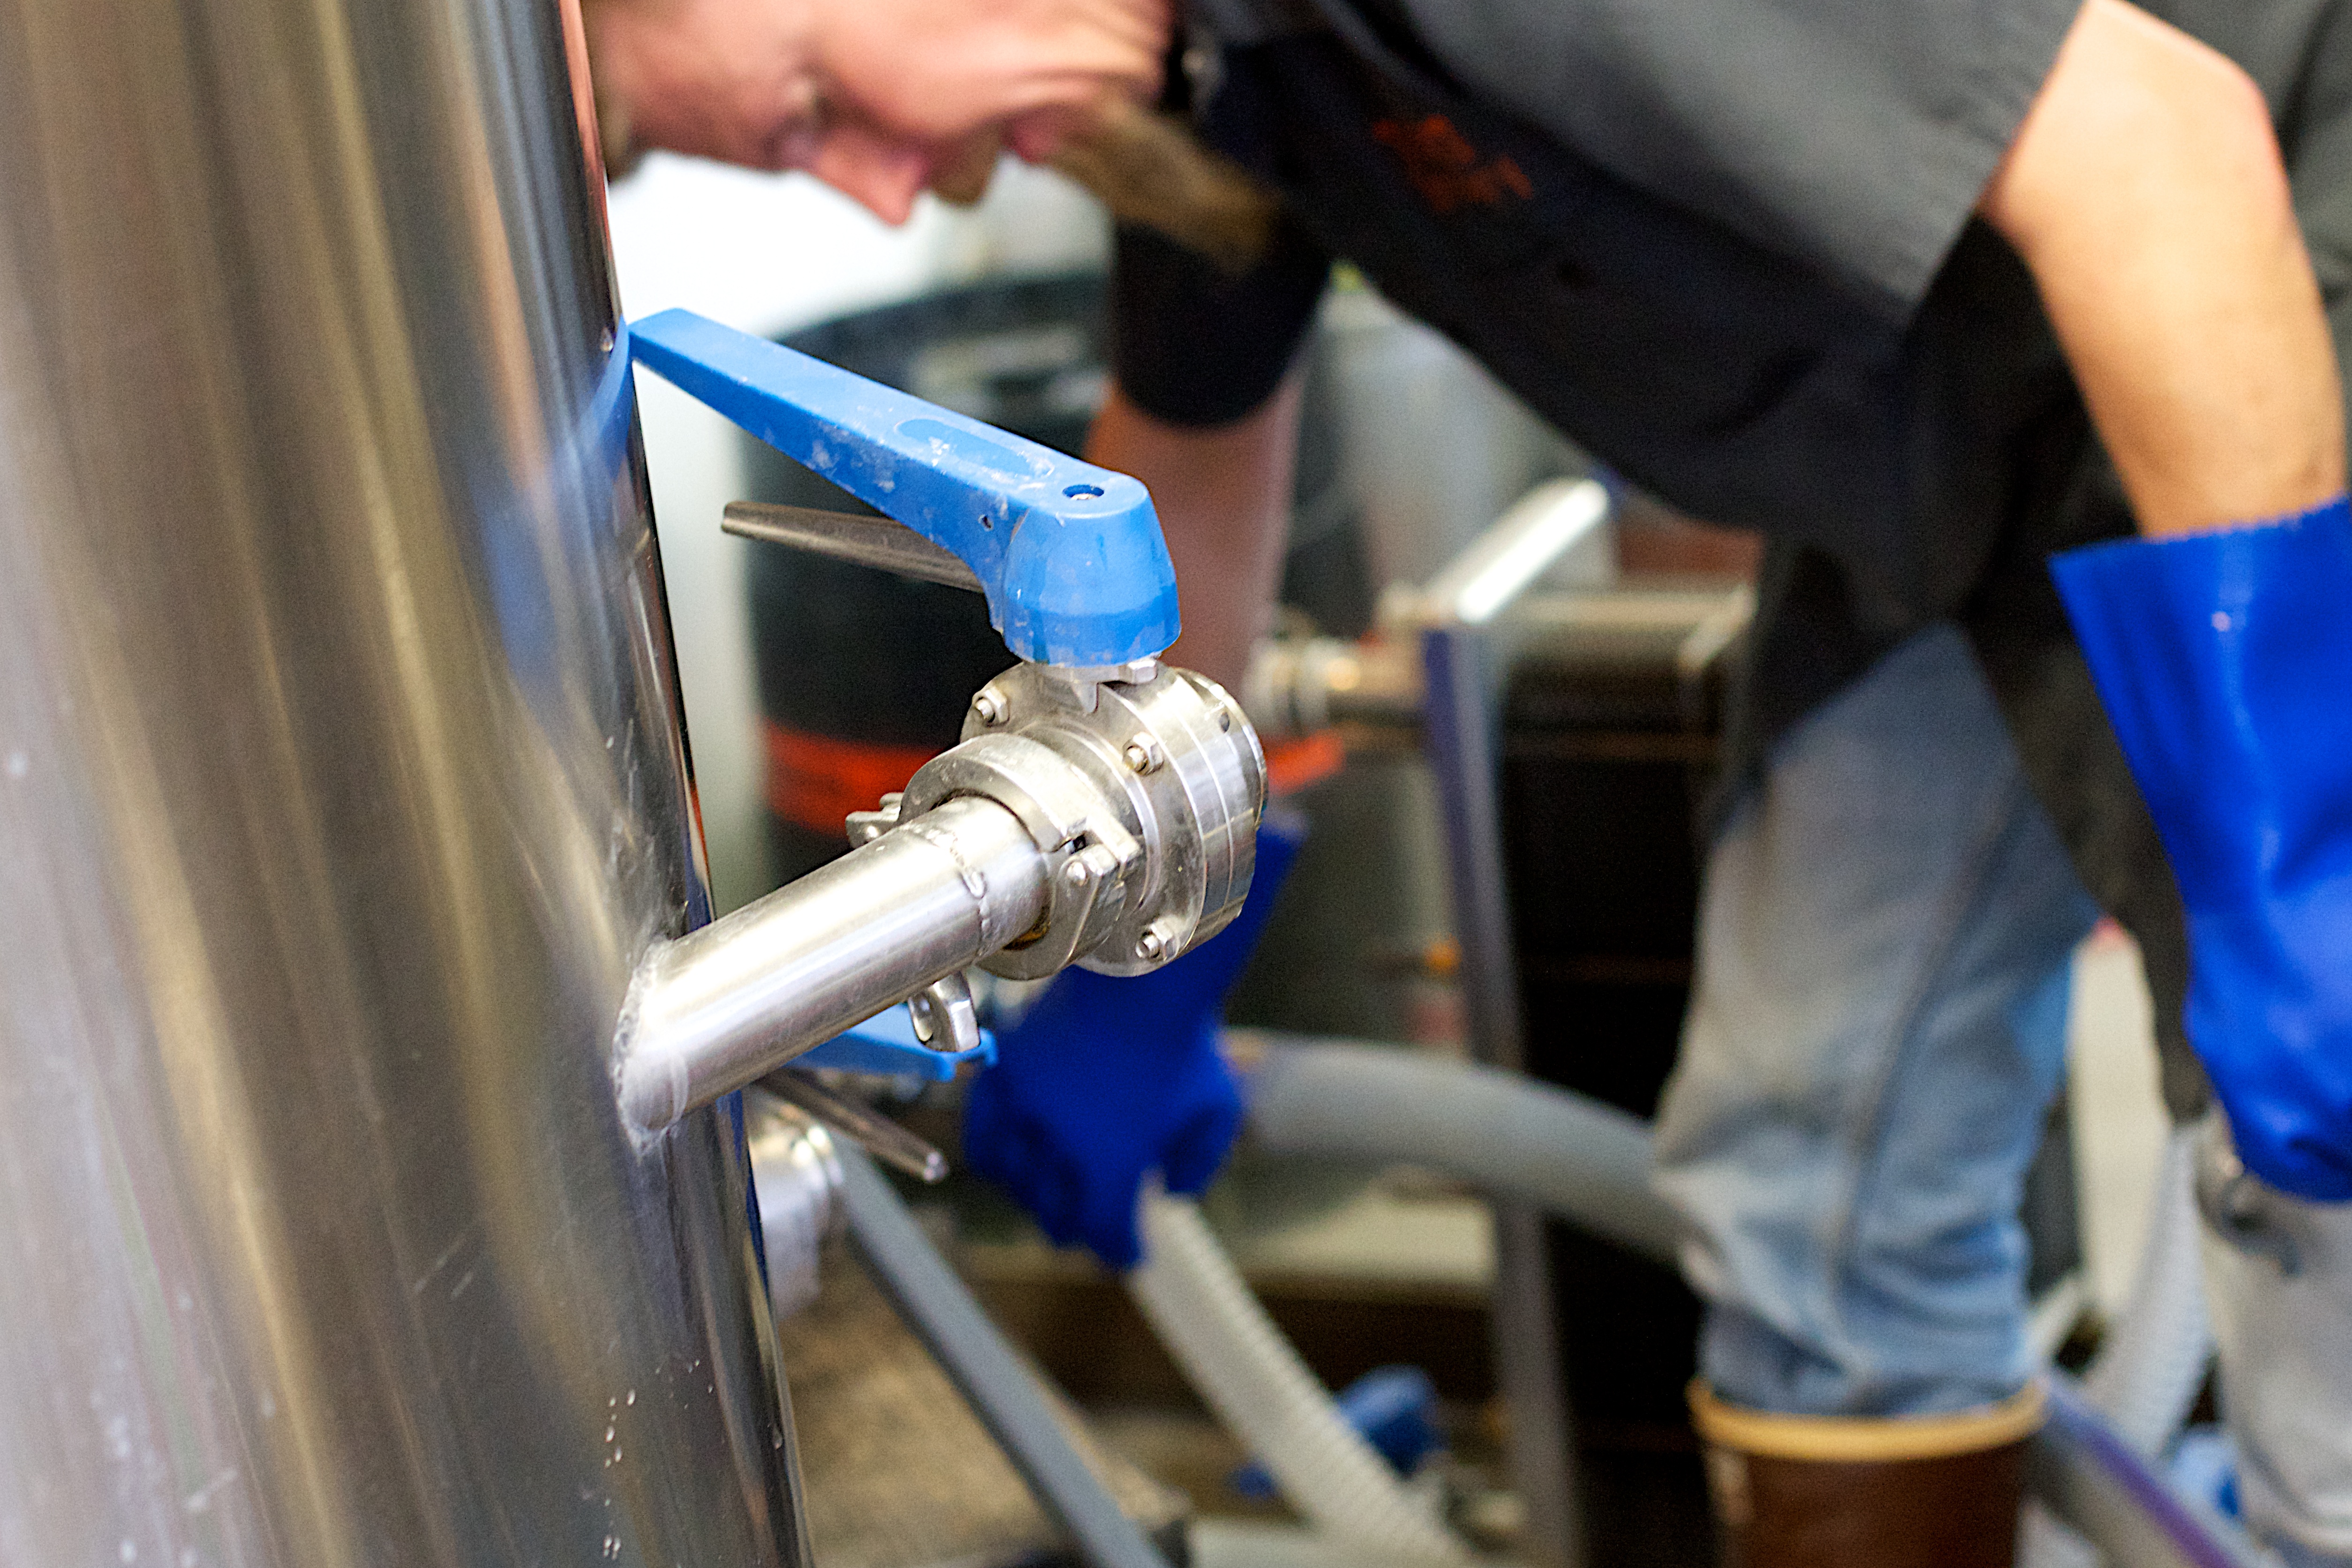
wheel, bicycle, vehicle, machine, blue, beer, manufacturing, thatbrewery